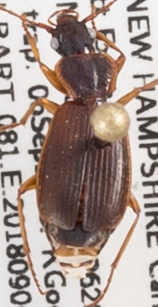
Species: Cymindis cribricollis
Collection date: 2018-09-06
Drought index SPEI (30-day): -0.692
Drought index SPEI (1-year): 0.158
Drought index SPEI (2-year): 0.47